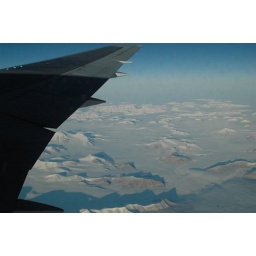
A view of the mountains peeking through the clouds over Iceland (or Greenland, I don't know).